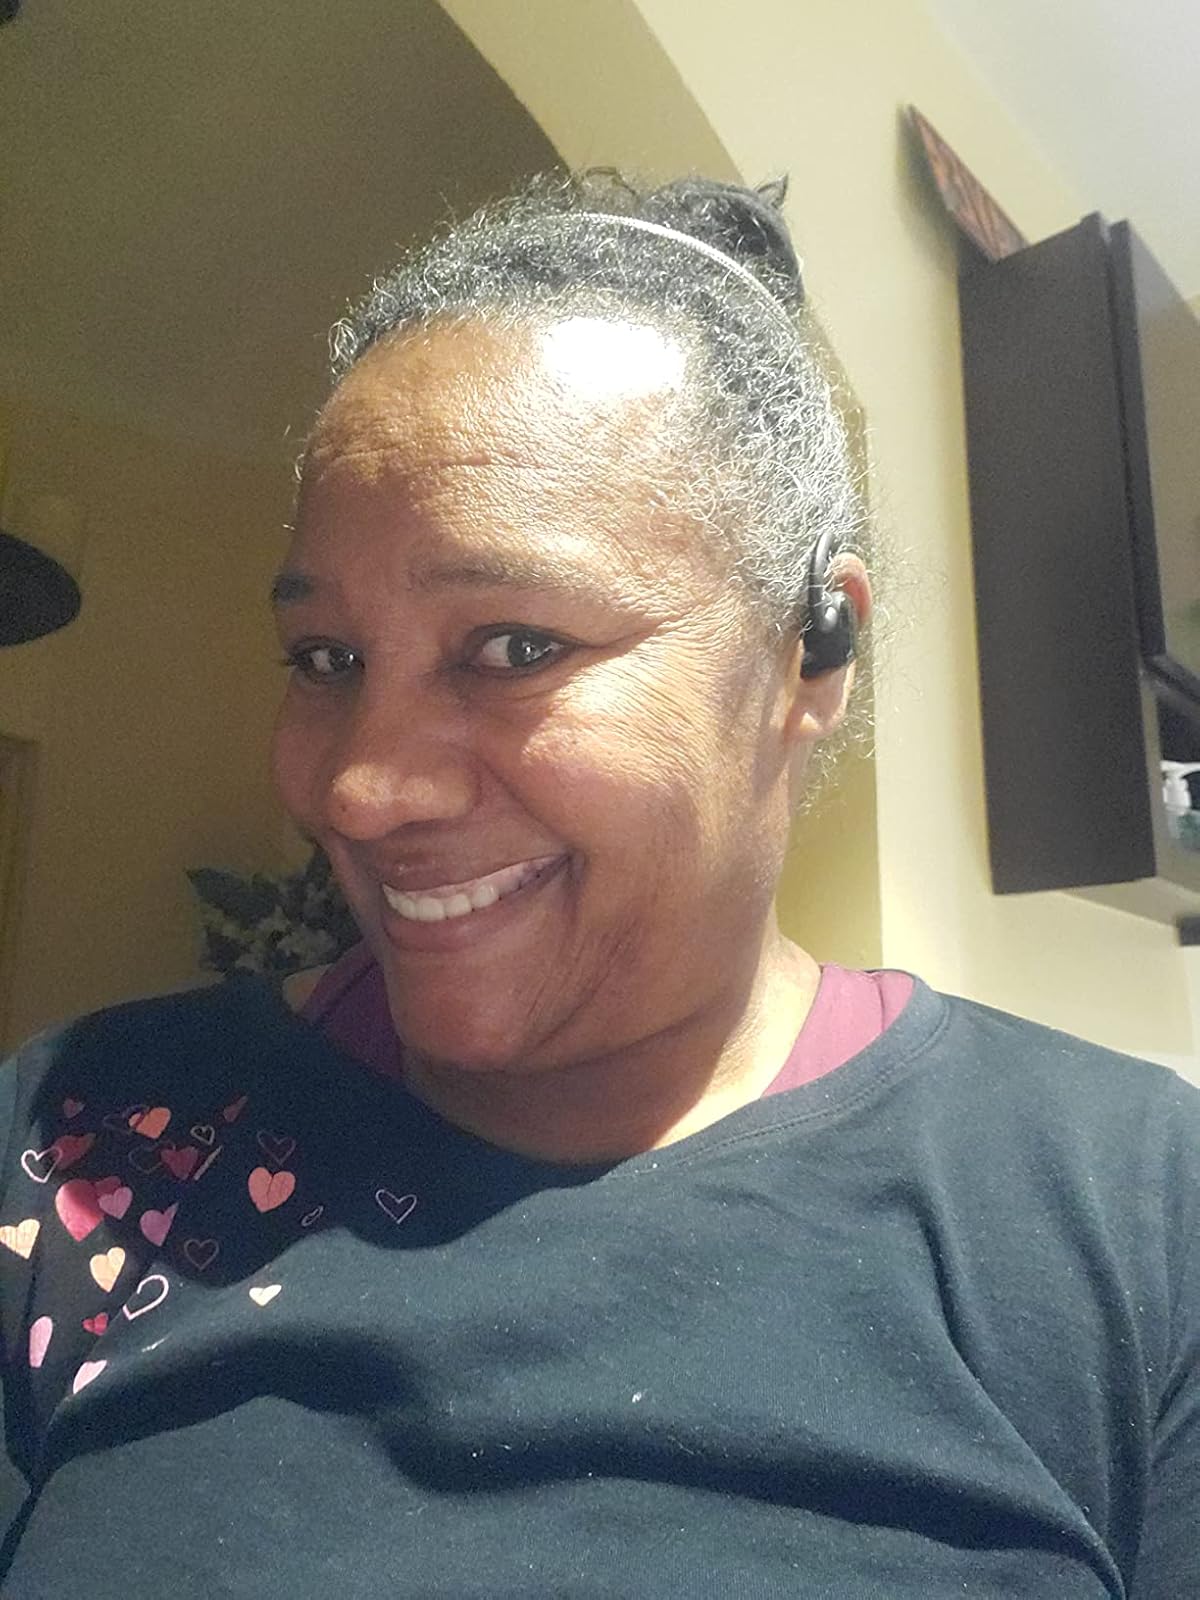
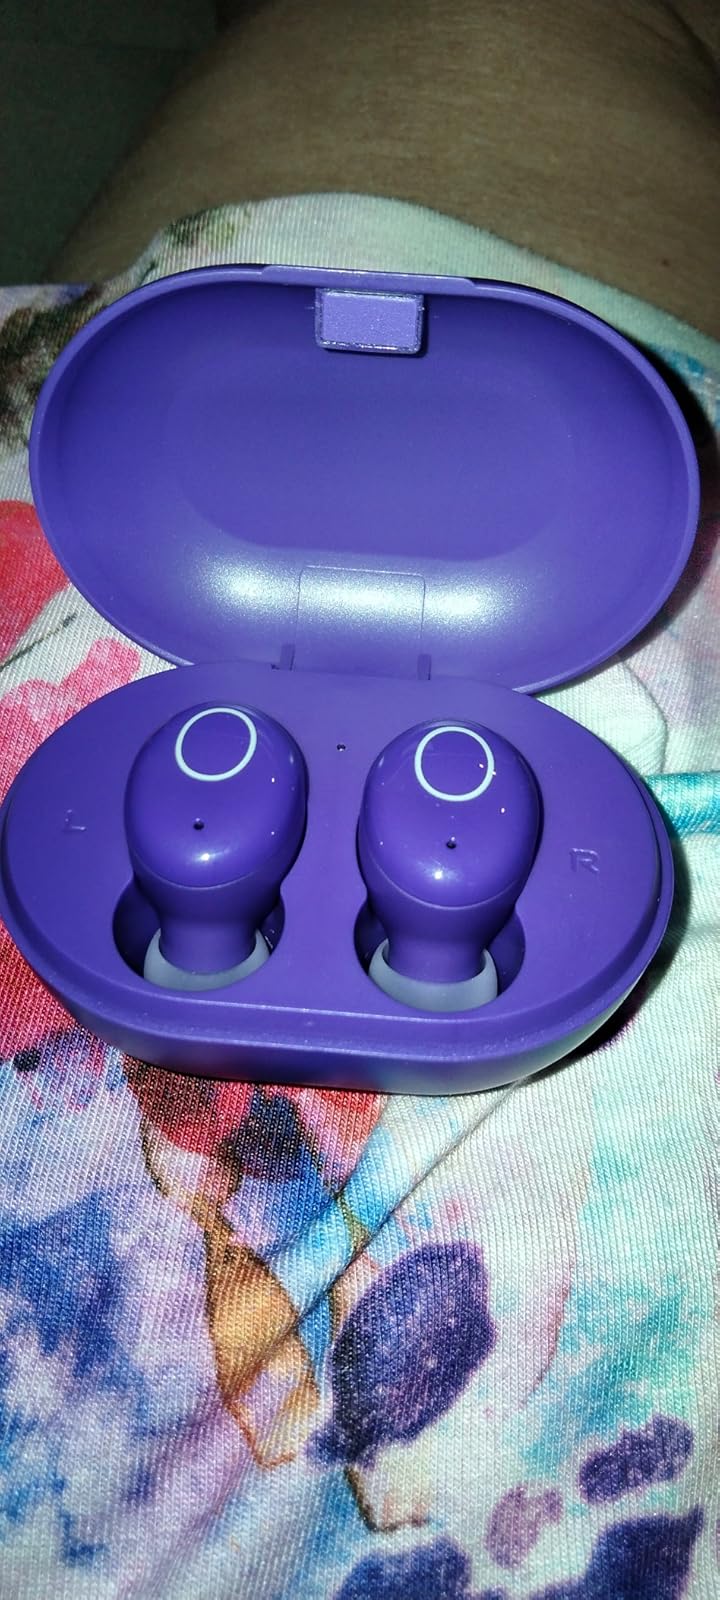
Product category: earbuds
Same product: no